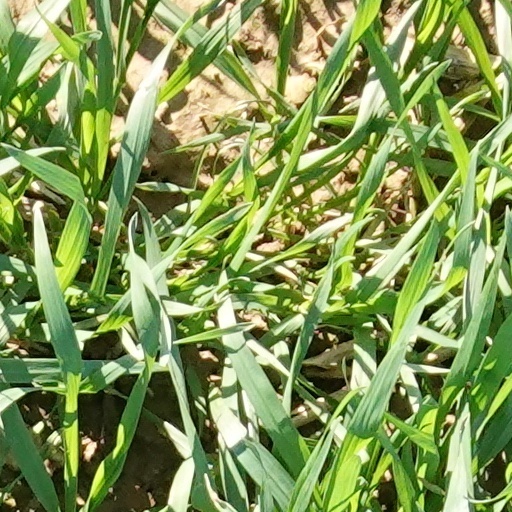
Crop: wheat